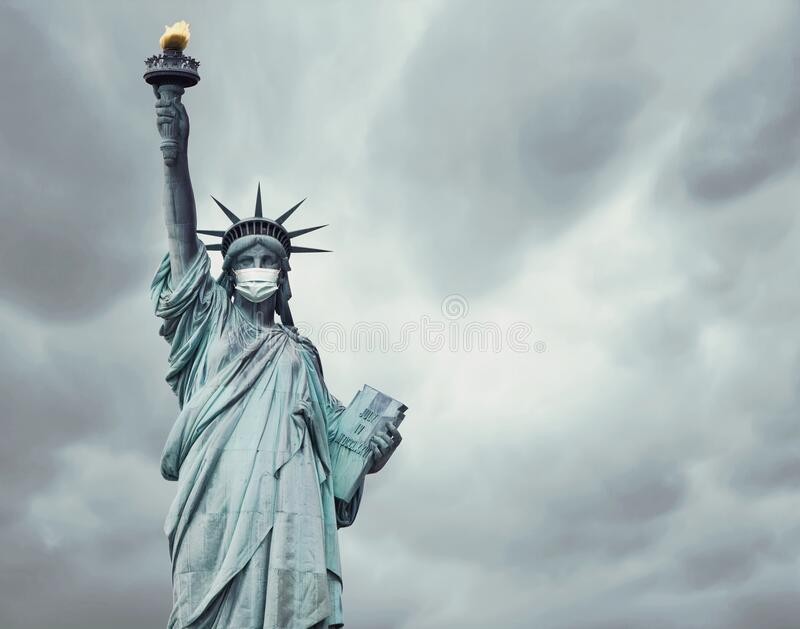
Landmark: Statue of Liberty